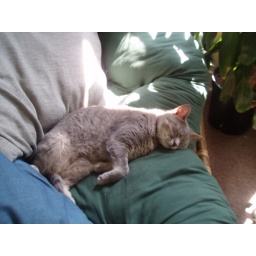
This is in the sun room of the Winebiddle house and a very typical kitty napping place during the warmer seasons.